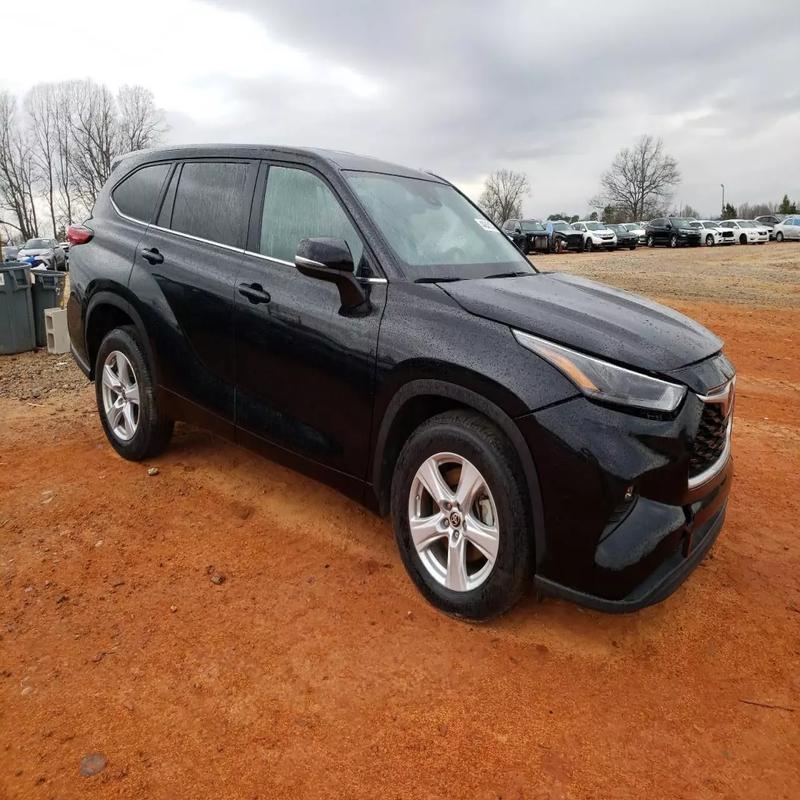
Aucun dommage détecté.
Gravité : aucun